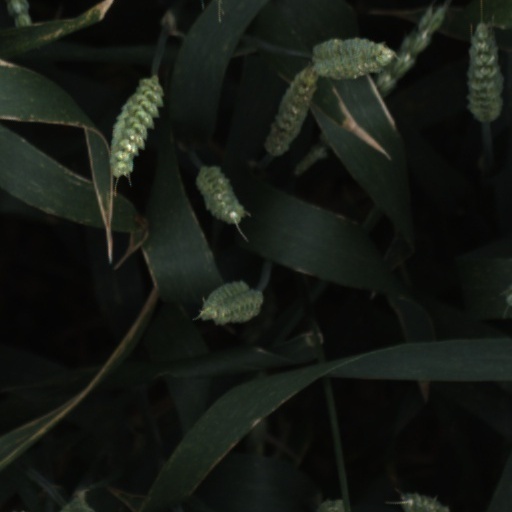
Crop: wheat